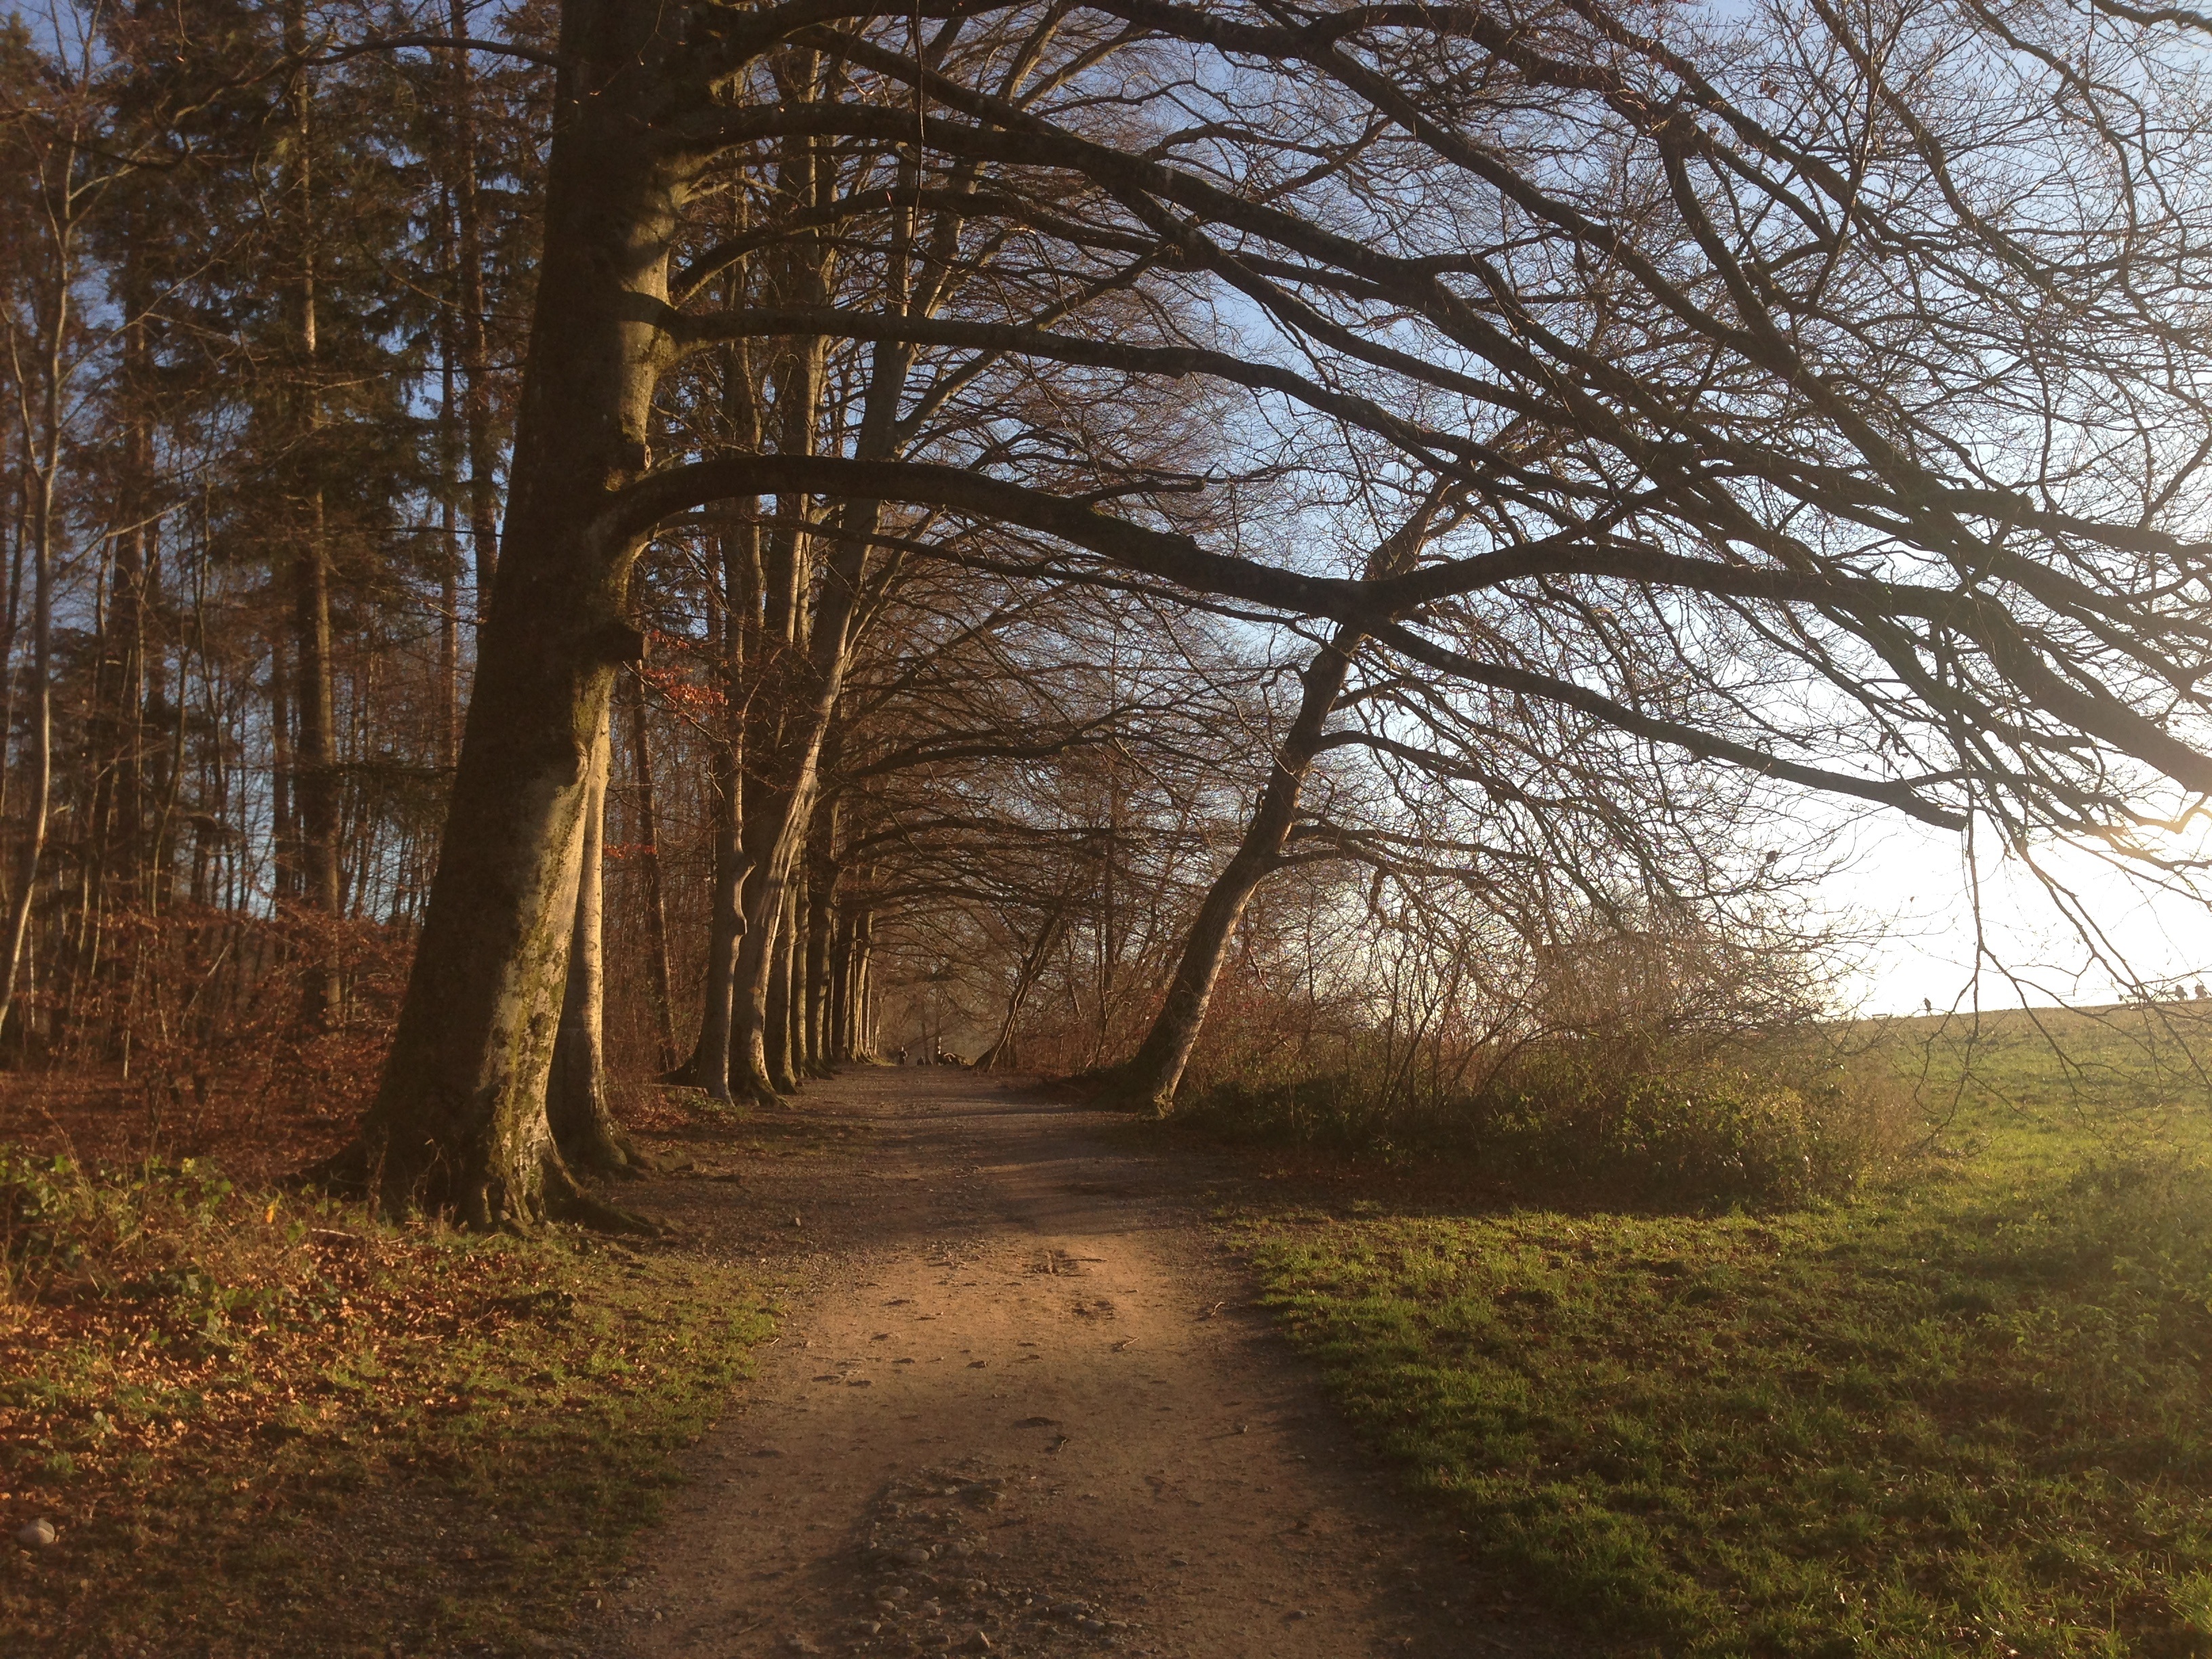
landscape, tree, nature, forest, grass, wilderness, branch, plant, hiking, trail, field, meadow, sunlight, morning, leaf, autumn, season, leaves, zurich, woodland, habitat, away, ecosystem, rural area, zollikon, natural environment, atmospheric phenomenon, woody plant